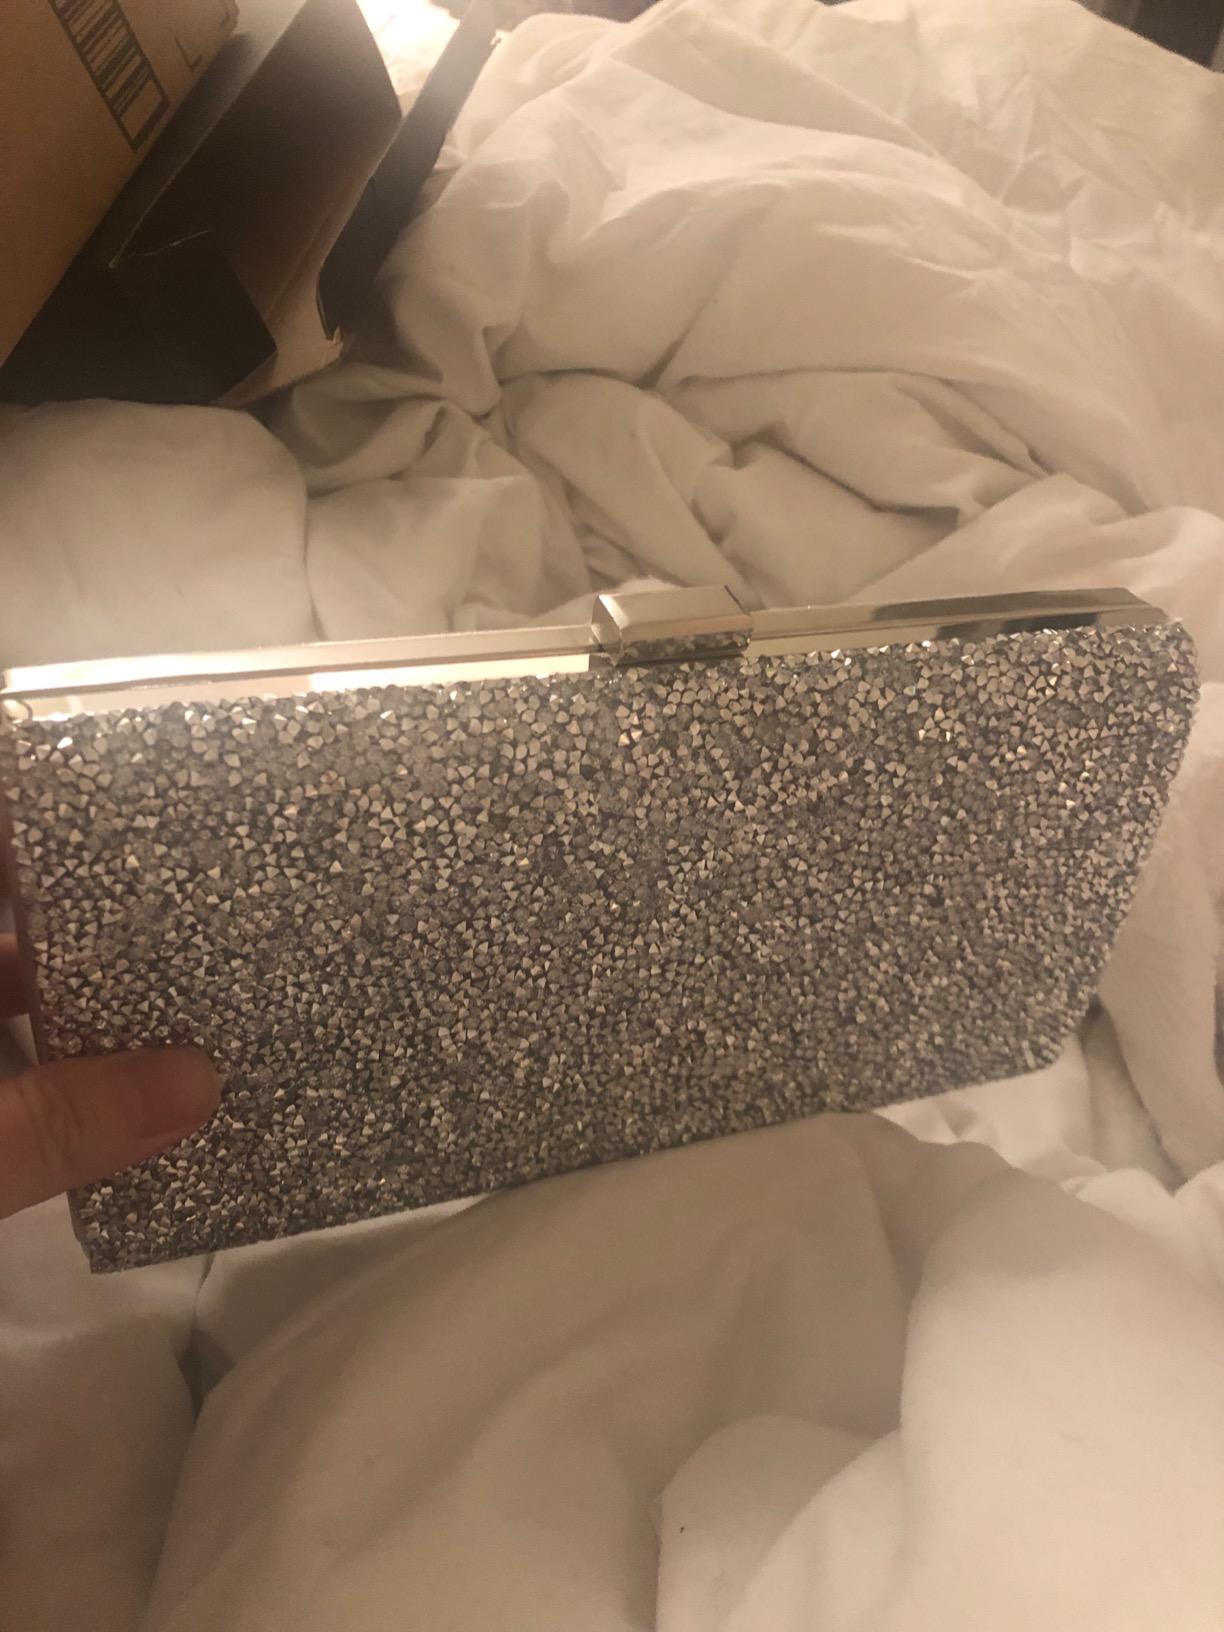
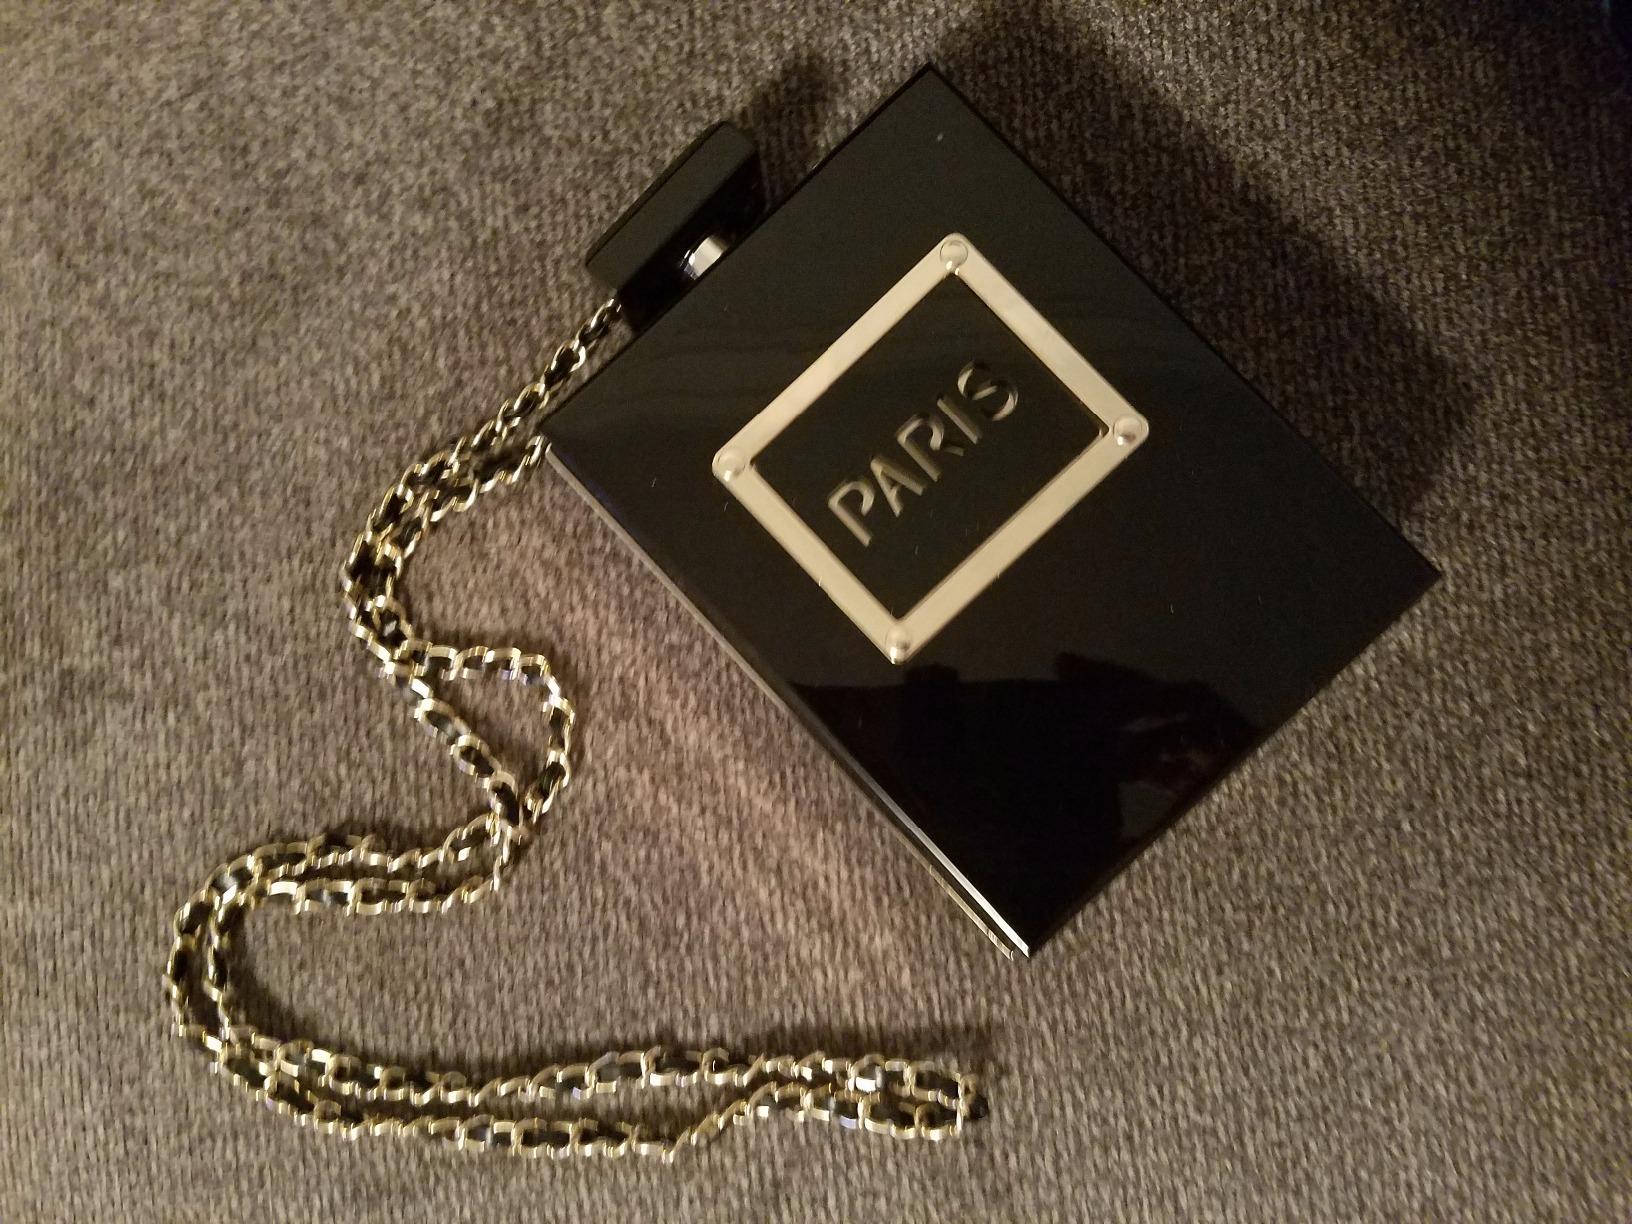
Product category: accessories_handbag
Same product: no